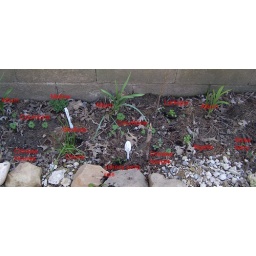
This is part of the new bed along the neighbors white garage. I've been putting my WS sprouts in lately.